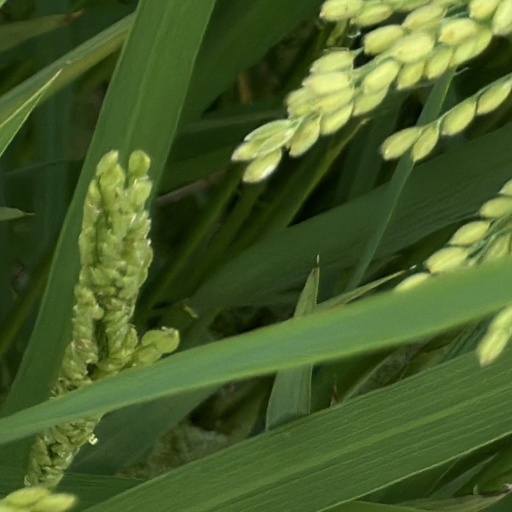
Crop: rice